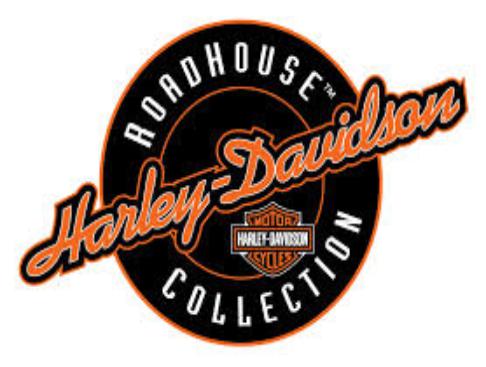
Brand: Harley-Davidson
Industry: Leisure